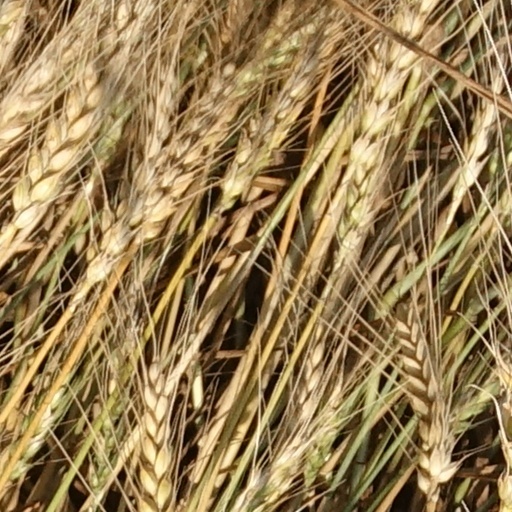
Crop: wheat